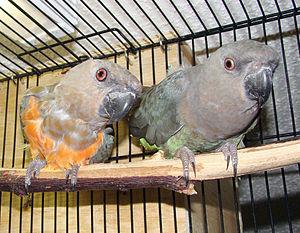
Le Perroquet à ventre rouge est une espèce de perroquet coloré de la famille des psittacidae.